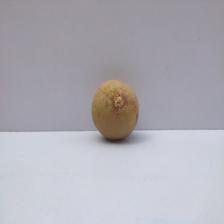
Size: Medium